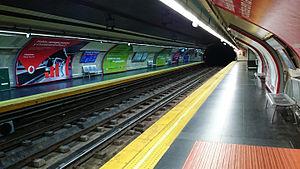
Príncipe de Vergara est une station des lignes 2 et 9 du métro de Madrid, en Espagne.